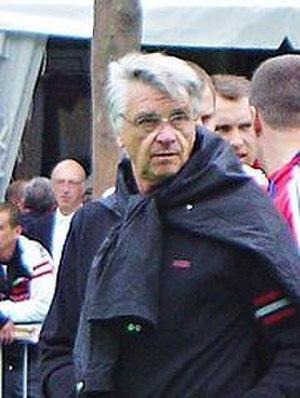
Didier Deschamps, né le 15 octobre 1968 à Bayonne, est un footballeur international et entraîneur français.
Le département de la Loire est un département français de la région Auvergne-Rhône-Alpes. Il doit son nom au fleuve qui le traverse du sud au nord sur plus de 100 km. Les habitants sont appelés Ligériens, dérivé du nom latin du fleuve Liger. L'Insee et la Poste lui attribuent le code 42. Sa préfecture est Saint-Étienne.
Youri Djorkaeff, né le 9 mars 1968 à Lyon dans le Rhône, est un footballeur international français, qui évolue au poste de milieu offensif ou d'attaquant du milieu des années 1980 au milieu des années 2000, champion du monde 1998 et d'Europe 2000 avec l'équipe de France.
Le Forez est une région naturelle et historique française située, pour l'essentiel, dans la partie centrale de l'actuel département de la Loire.
Raymond Domenech, né le 24 janvier 1952 à Lyon, est un joueur et entraîneur français de football. Il évolue au poste de défenseur latéral du début des années 1970 au milieu des années 1980 avant d'exercer comme entraîneur à partir de 1988 et de devenir sélectionneur de l'équipe de France de 2004 à 2010. Il est président du syndicat des entraîneurs de football en France depuis 2016.